Hurricane Tavern

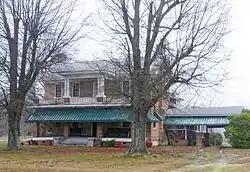
Hurricane Tavern, February 2012

Hurricane Tavern, also known as Workman Farm, is a national historic district located near Woodruff, Spartanburg County, South Carolina. The district encompasses 30 contributing buildings, 1 contributing site, and 1 contributing structure on a rural farmstead. They include the vernacular Federal style brick farmhouse, built about 1811, with major alterations and additions about 1850 and Bungalow modifications about 1920; a frame farmhouse (c. 1885, Brockman House), a country store (c. 1924), and a collection of late-19th and early-20th century agricultural outbuildings.